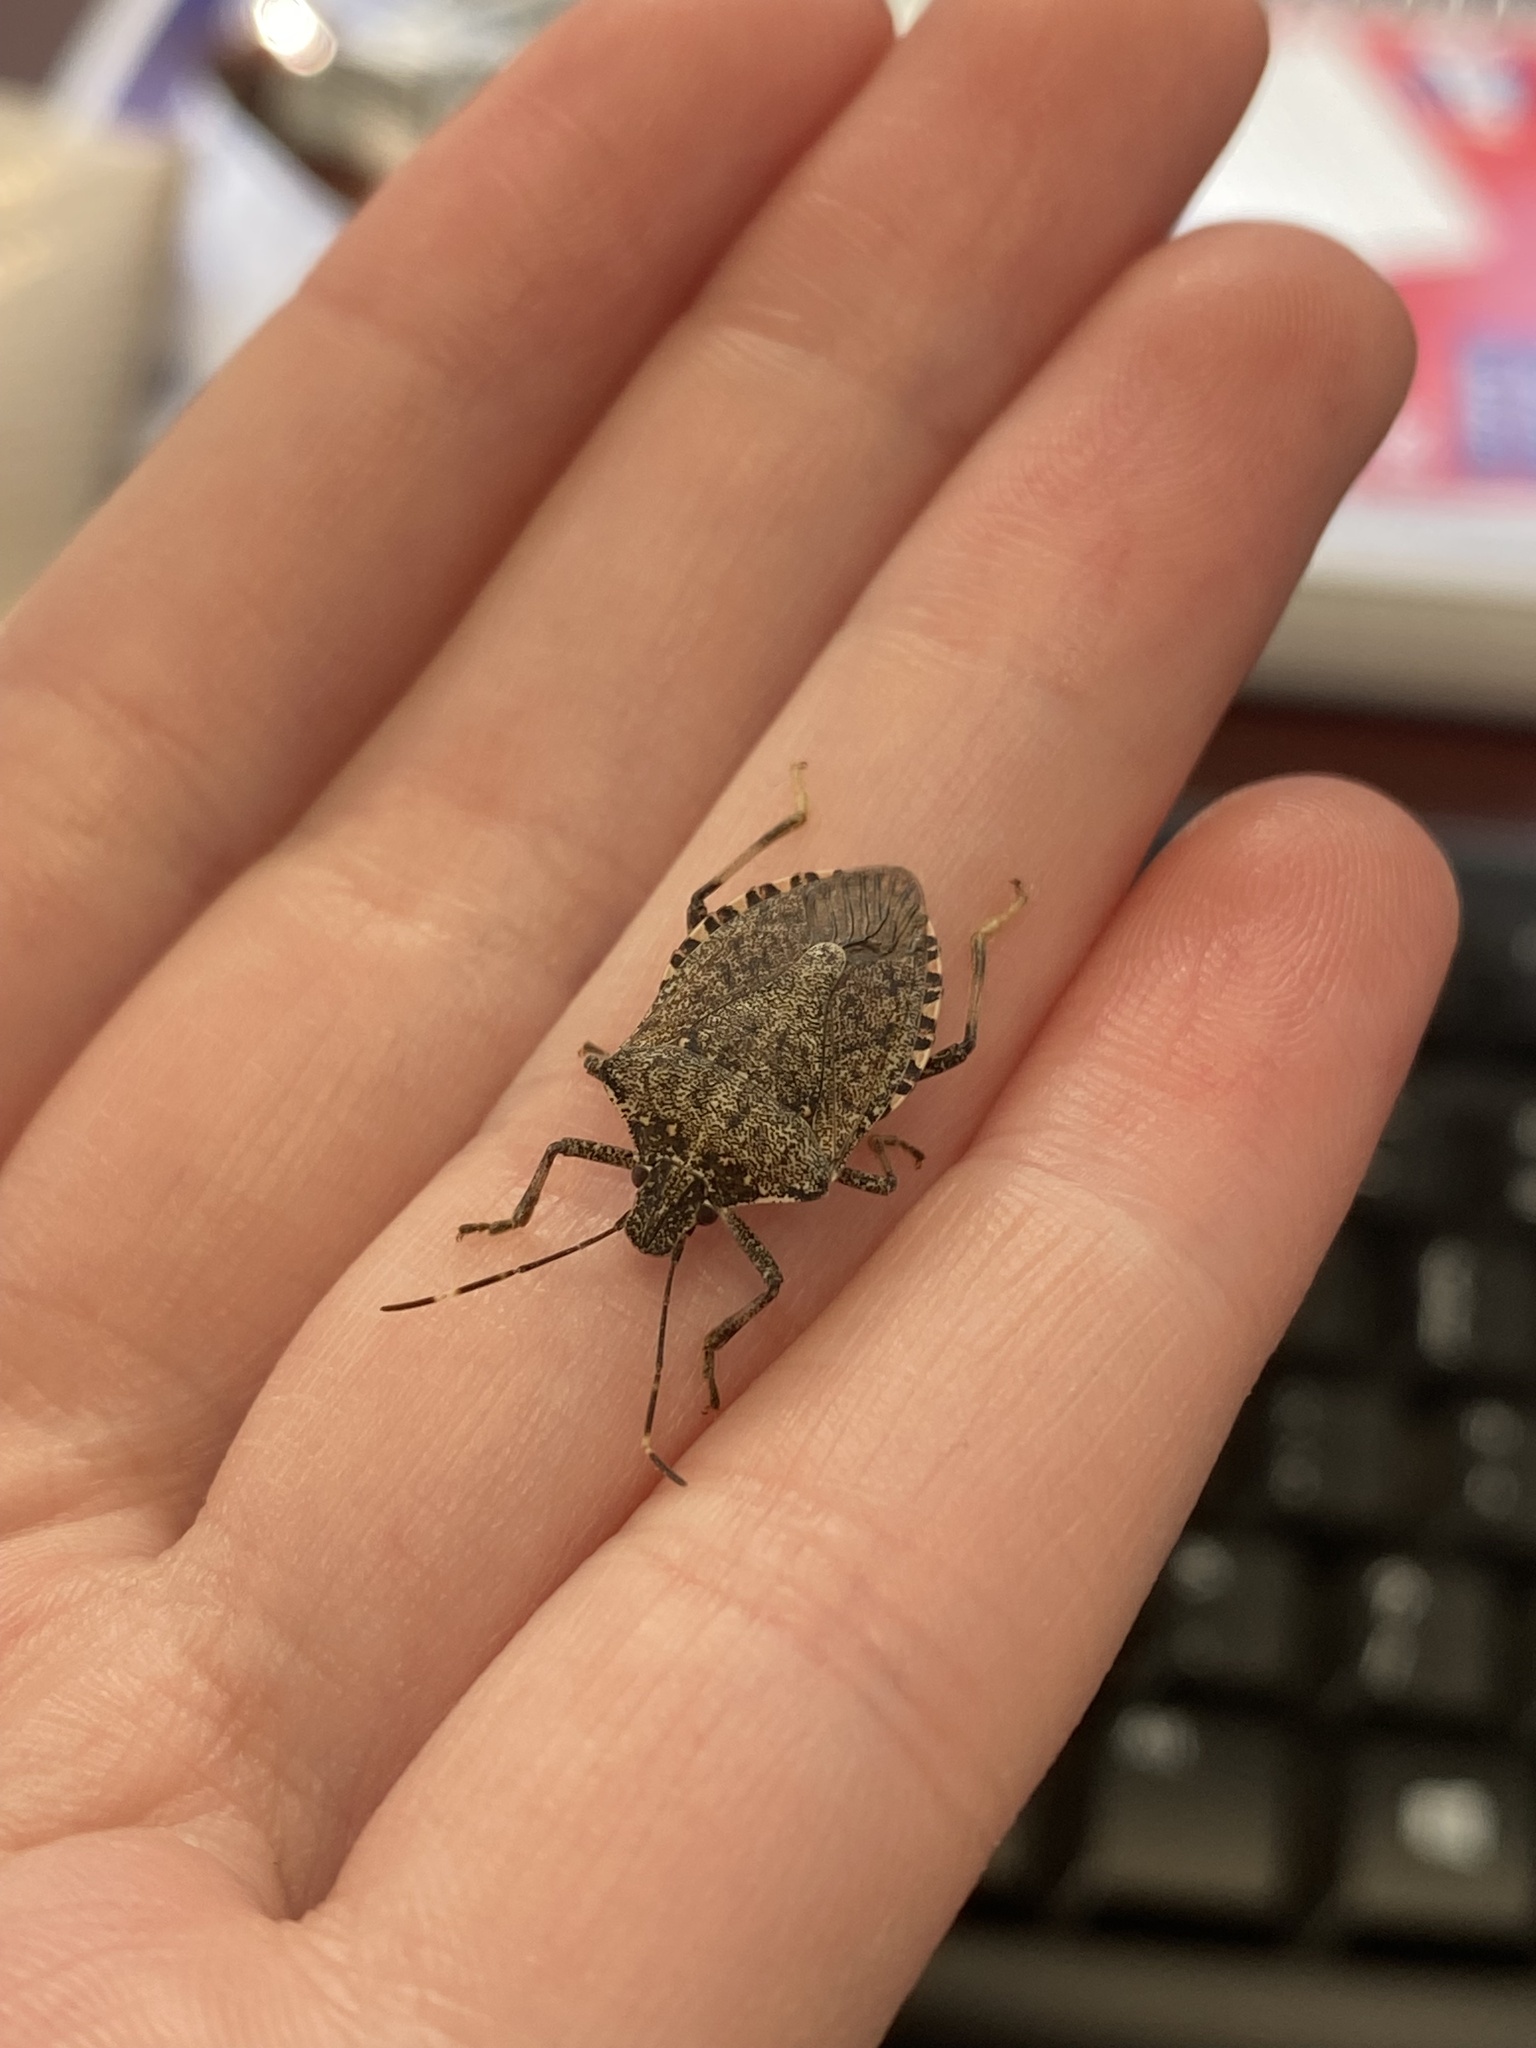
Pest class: stink_bug